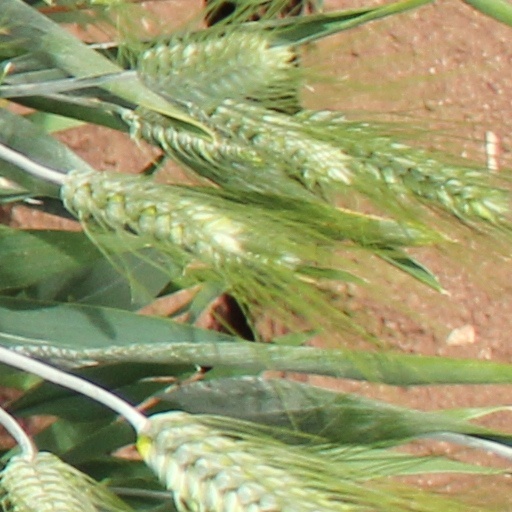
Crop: wheat